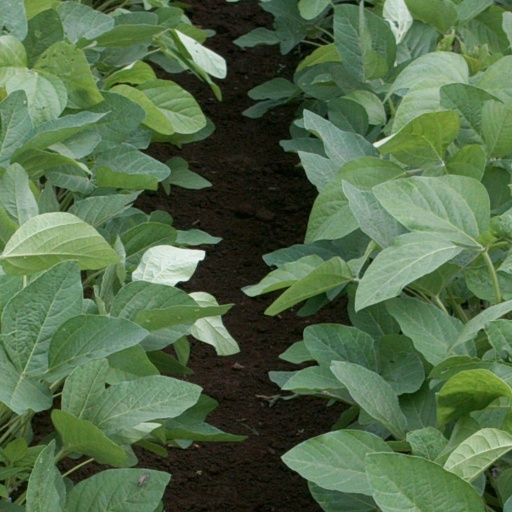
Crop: soybean